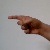
The image shows a hand gesture representing the letter 'G' in Indian Sign Language.